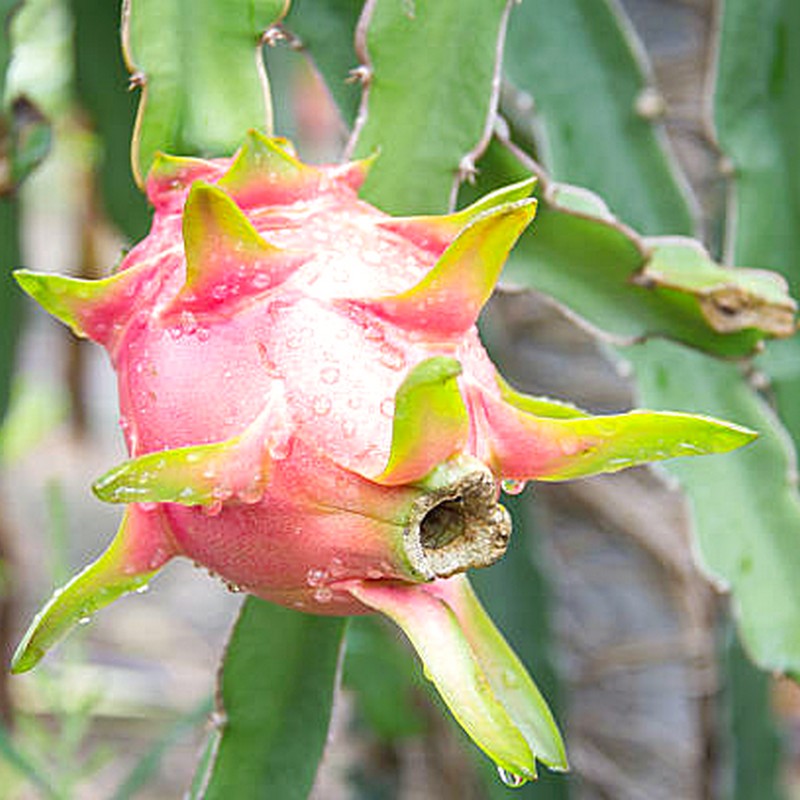
Label: Mature Dragon Fruit